City

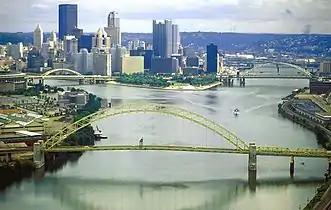
Downtown Pittsburgh at the confluence of the Monongahela and Allegheny rivers, which flow into the Ohio River

Town siting has varied through history according to natural, technological, economic, and military contexts. Access to water has long been a major factor in city placement and growth, and despite exceptions enabled by the advent of rail transport in the nineteenth century, through the present most of the world's urban population lives near the coast or on a river.